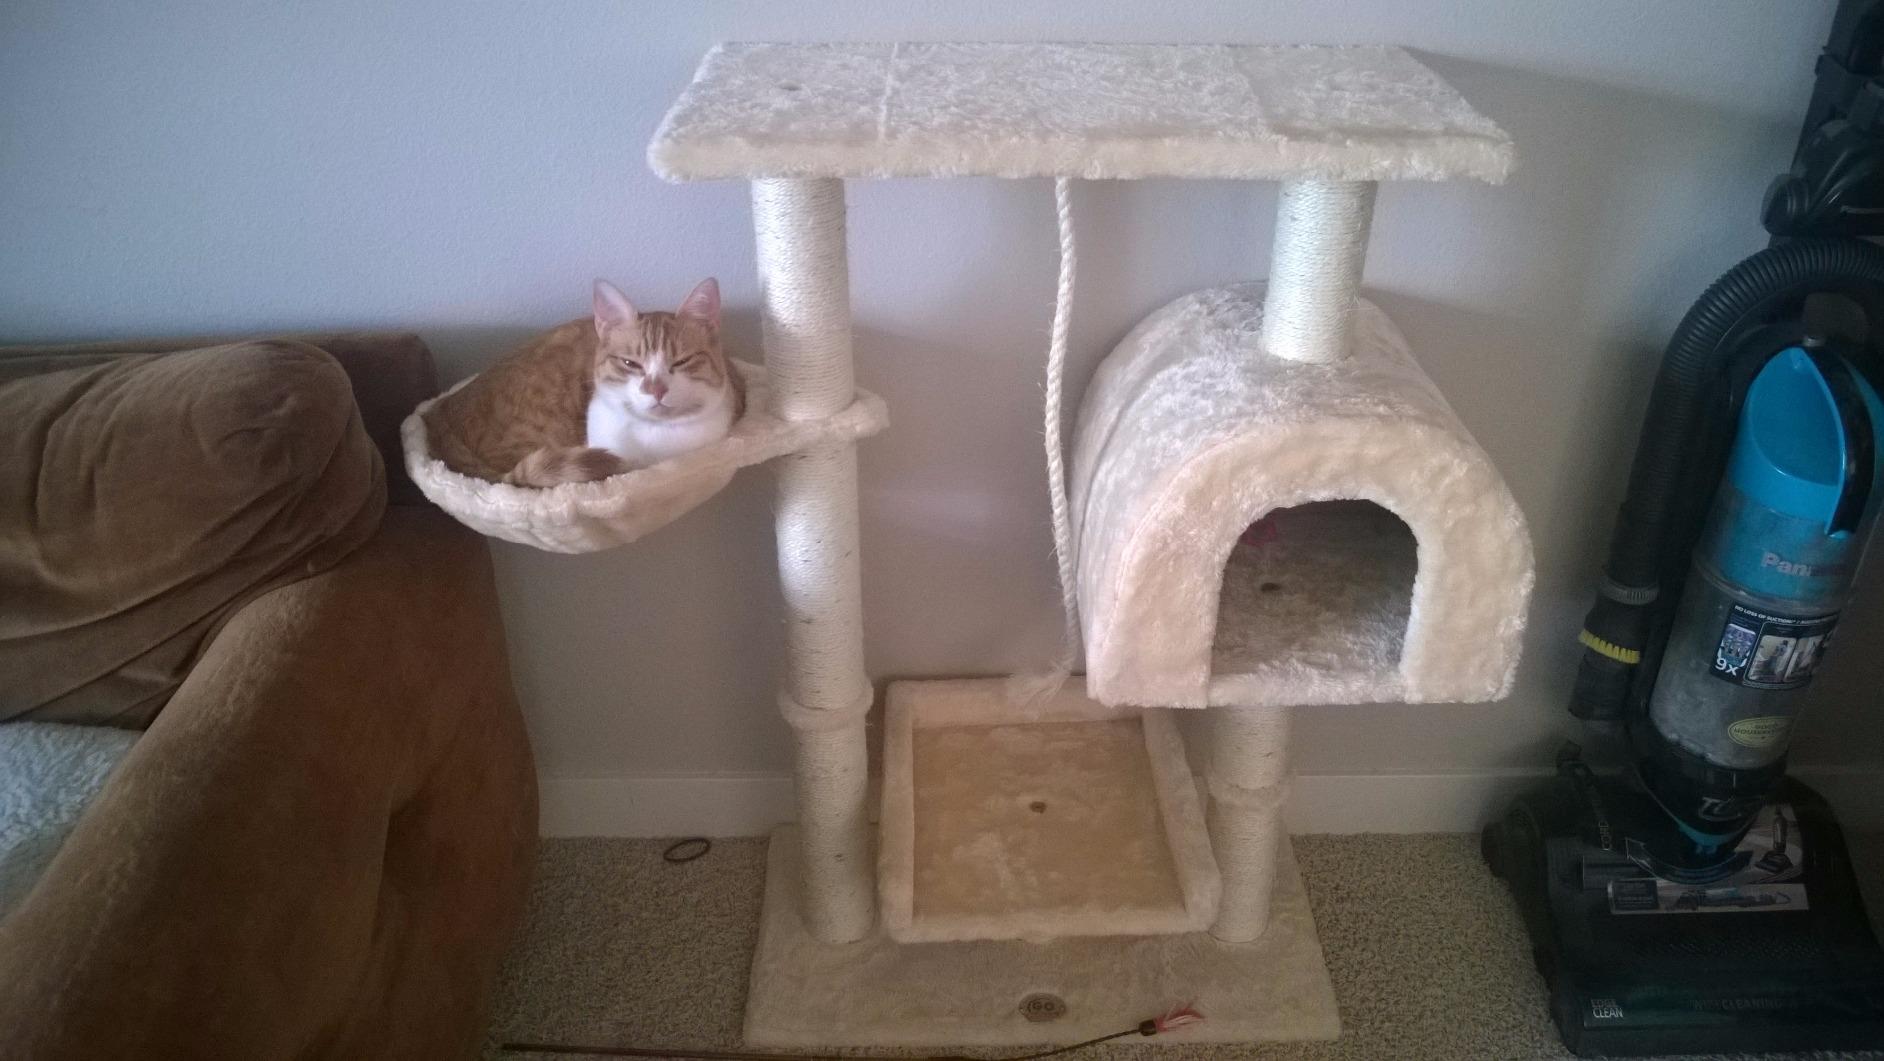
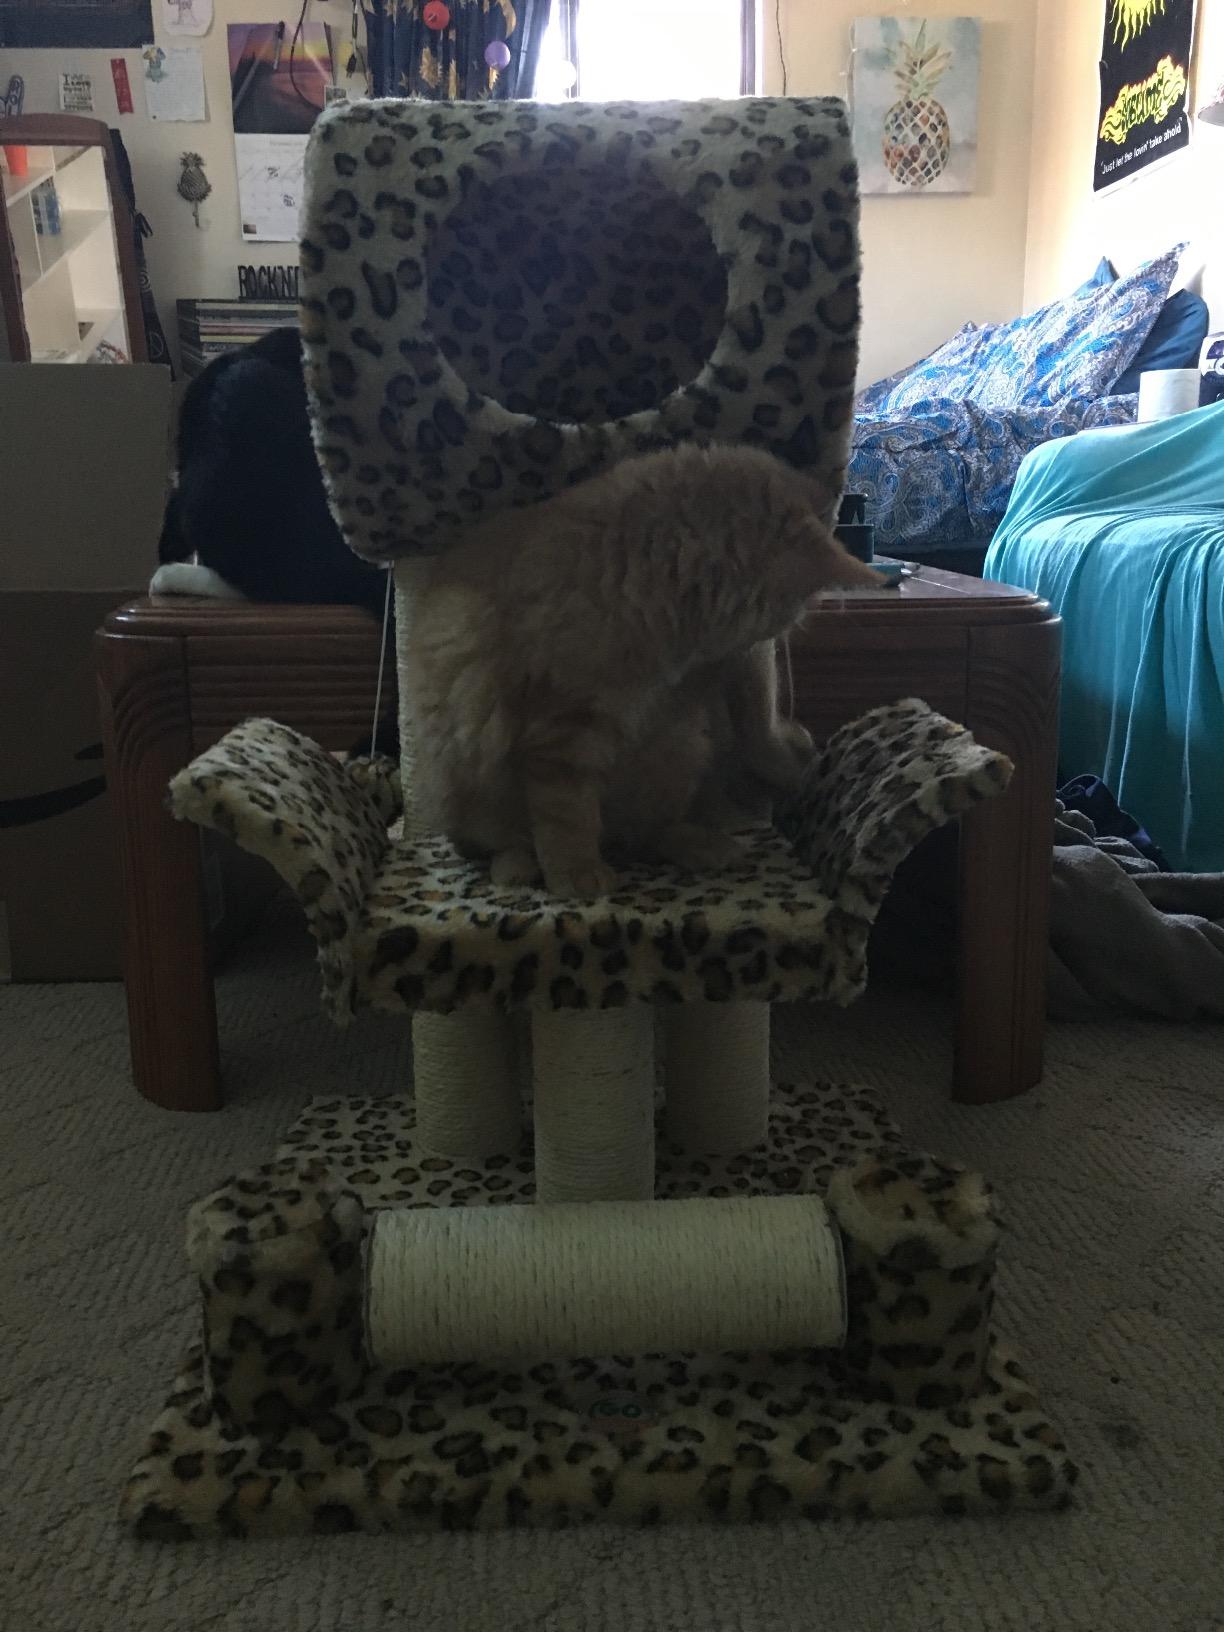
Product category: items_cat tree
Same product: no